Hell Harbor

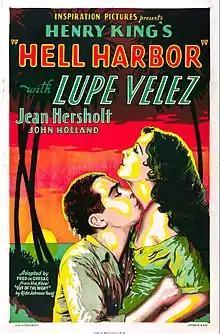
Theatrical release poster

Hell Harbor is a 1930 American pre-Code drama film directed by Henry King and written by Fred de Gresac, Clarke Silvernail and Brewster Morse. The film stars Lupe Vélez, Jean Hersholt, John Holland, Gibson Gowland, Harry Allen and Al St. John. The film was released on March 15, 1930, by United Artists.